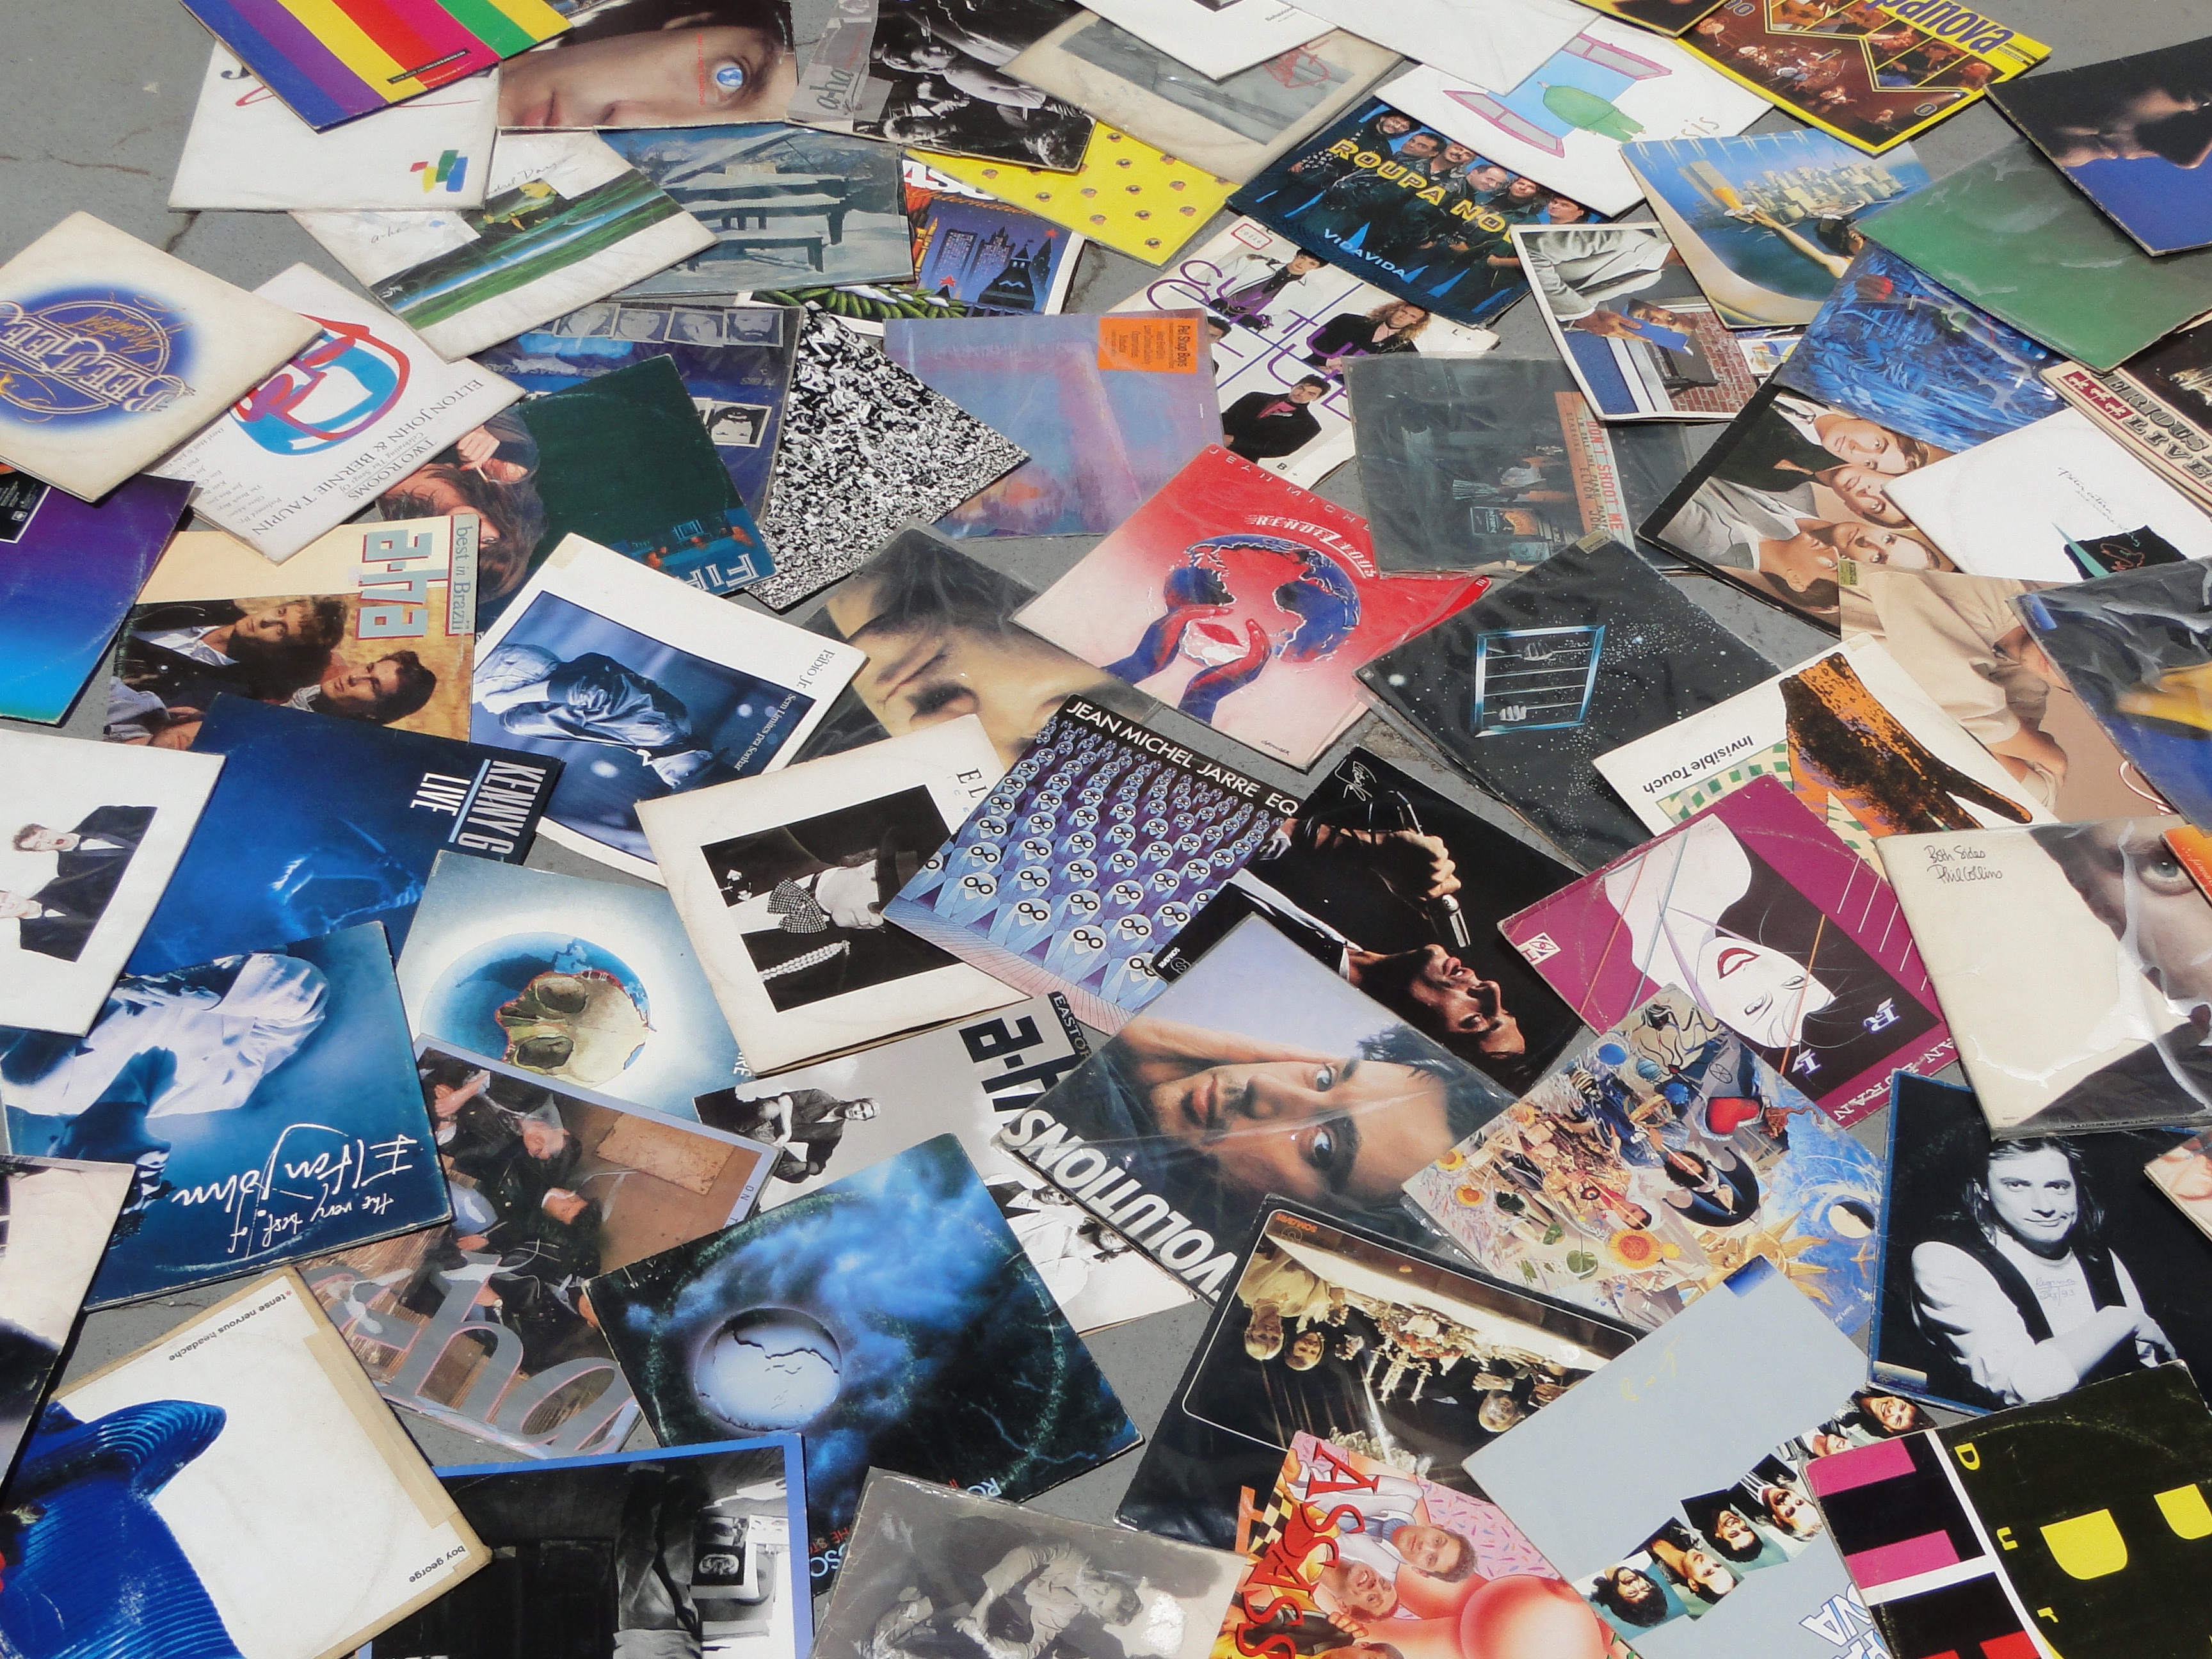
music, vinyl, toy, art, collage, photomontage, cover, comics, covers, jukebox, comic book, lps, discos, discos play